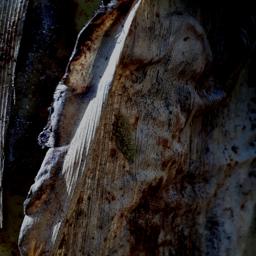
Label: PSEUDOSTEM WEEVIL